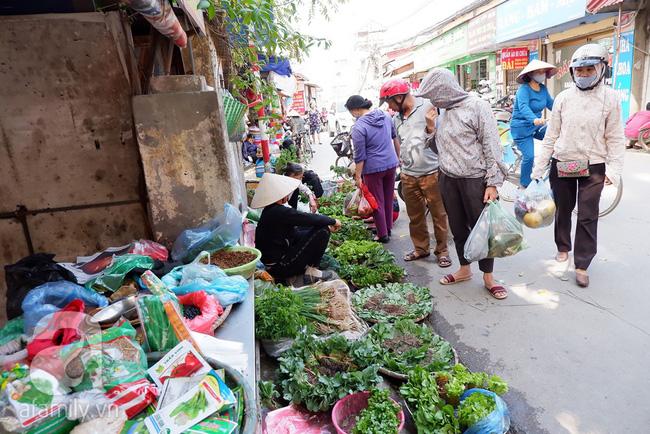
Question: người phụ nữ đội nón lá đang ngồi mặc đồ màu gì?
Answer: cô ấy mặc đồ màu đen